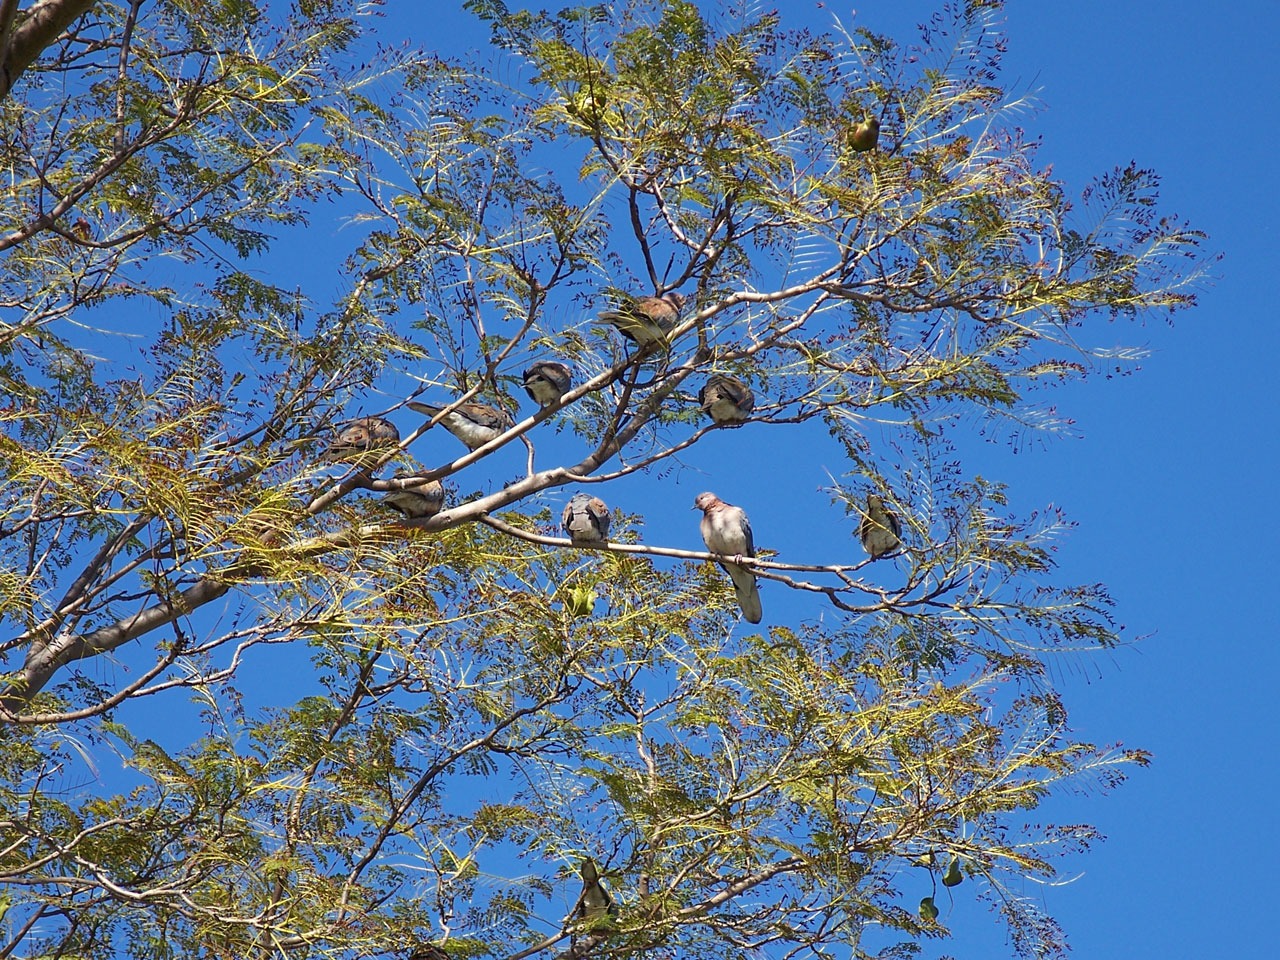
tree, branch, blossom, plant, sky, leaf, flower, autumn, botany, blue, flora, birds, pigeons, flowering plant, woody plant, land plant